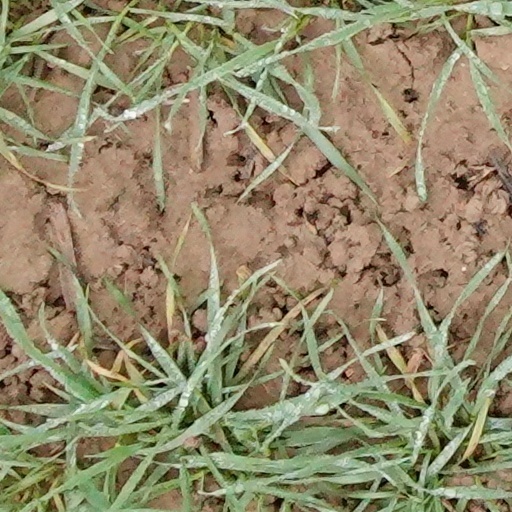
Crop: wheat